Jordan Media Institute

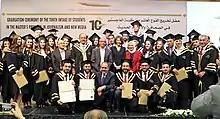
Prince Ali bin Hussein and Princess Rym Ali at Graduation Ceremony of Tenth Intake of JMI Master's Students

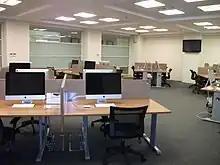
Newsroom at JMI

JMI held specialized training programs and workshops that provide professionals and students with the fundamentals of journalism.